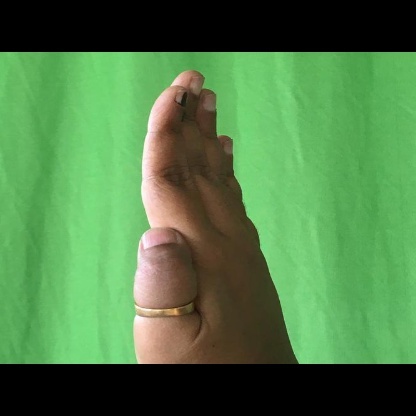
Mudra: Pathaka